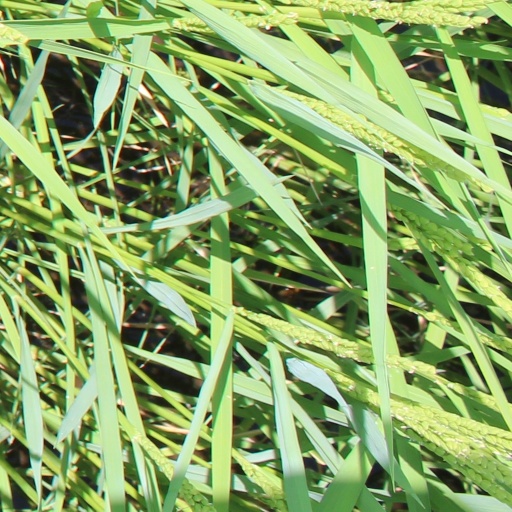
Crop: rice